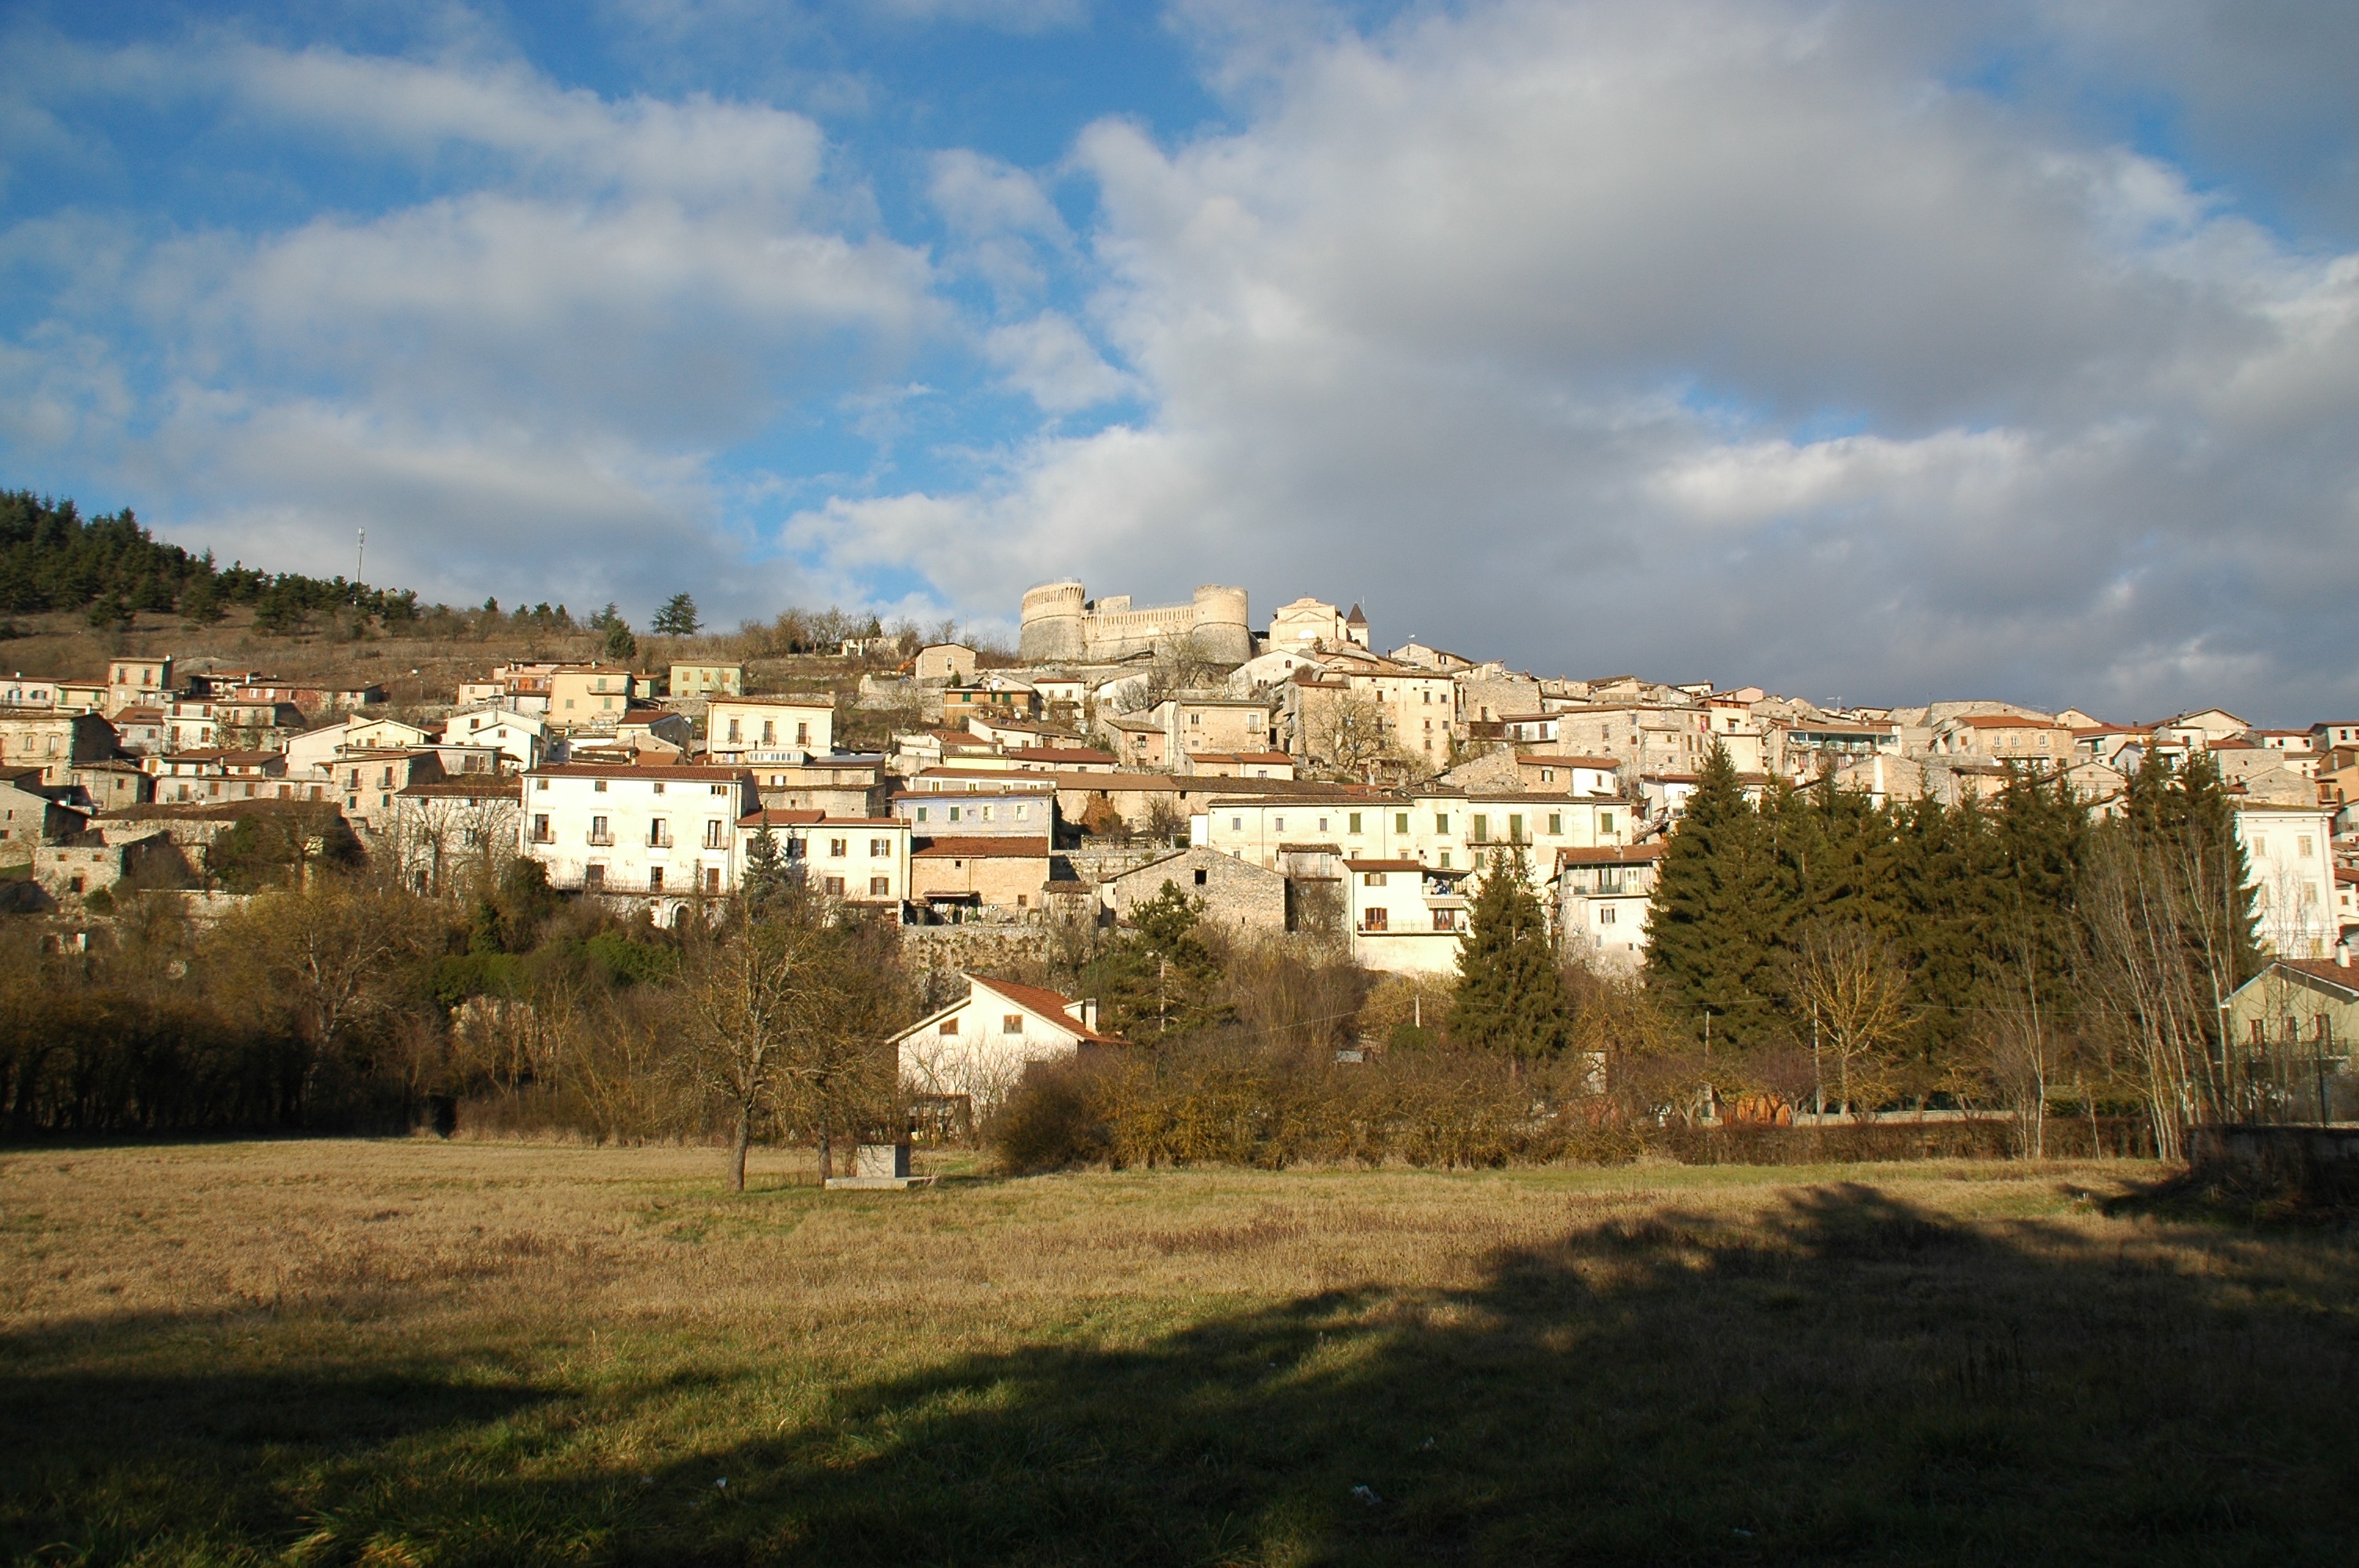
landscape, sea, hill, town, country, cityscape, panorama, vacation, travel, village, italy, fortification, terrain, ruins, monastery, rural area, abruzzo, borgo, ancient history, human settlement